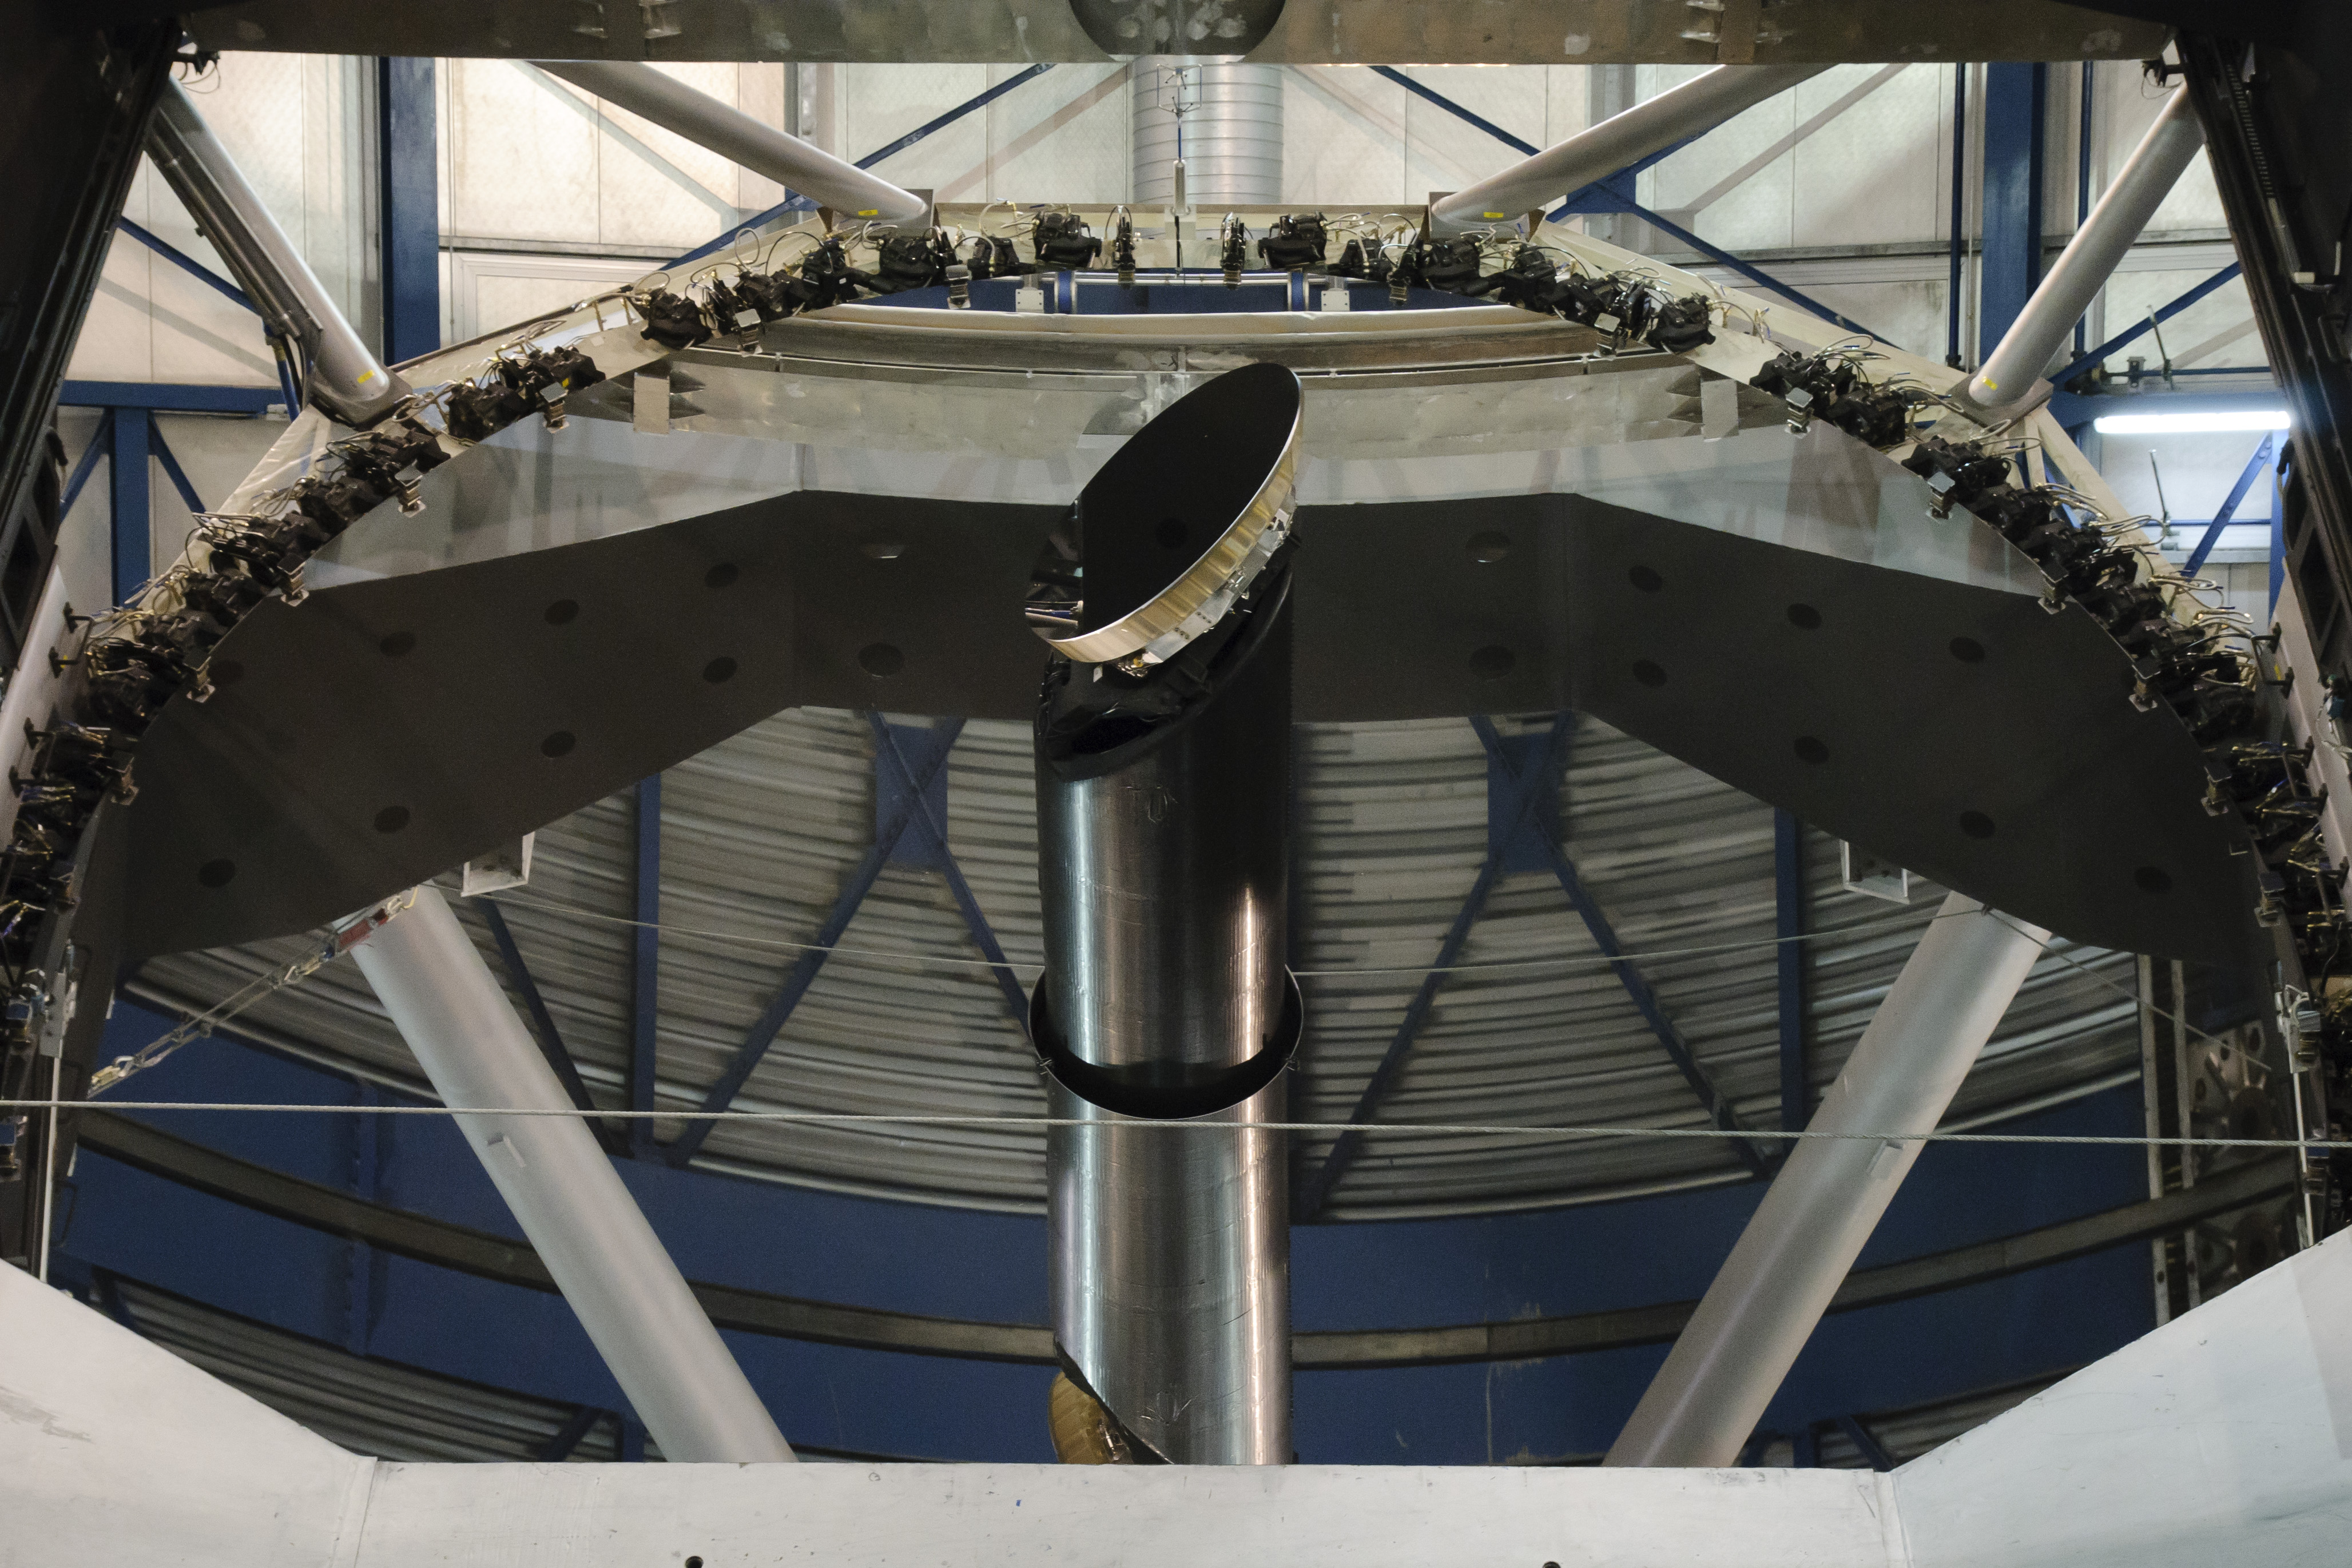
vehicle, aviation, mast, chile, tourist attraction, antofagasta, vlt